Arcisse de Caumont

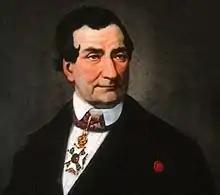

Arcisse de Caumont (20 August 1801, Bayeux – 16 April 1873, Caen) was a French historian and archaeologist.